Marlene Dietrich

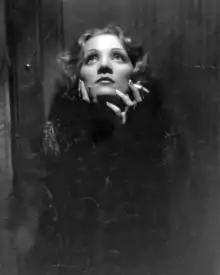
Josef von Sternberg used butterfly lighting to enhance Dietrich's features in "Shanghai Express" (1932).

"Shanghai Express" (1932) with Anna May Wong, which was dubbed by the critics ""Grand Hotel" on wheels", was another major success, earning $1.5 million in worldwide rentals.